She Defends the Motherland

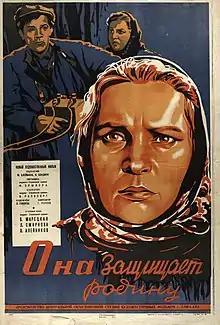

She Defends the Motherland, is a 1943 Soviet World War II film starring Vera Maretskaya and directed by Fridrikh Ermler. It was distributed in the United States by Artkino Pictures as No Greater Love, also in 1943, with a dubbed-English soundtrack.